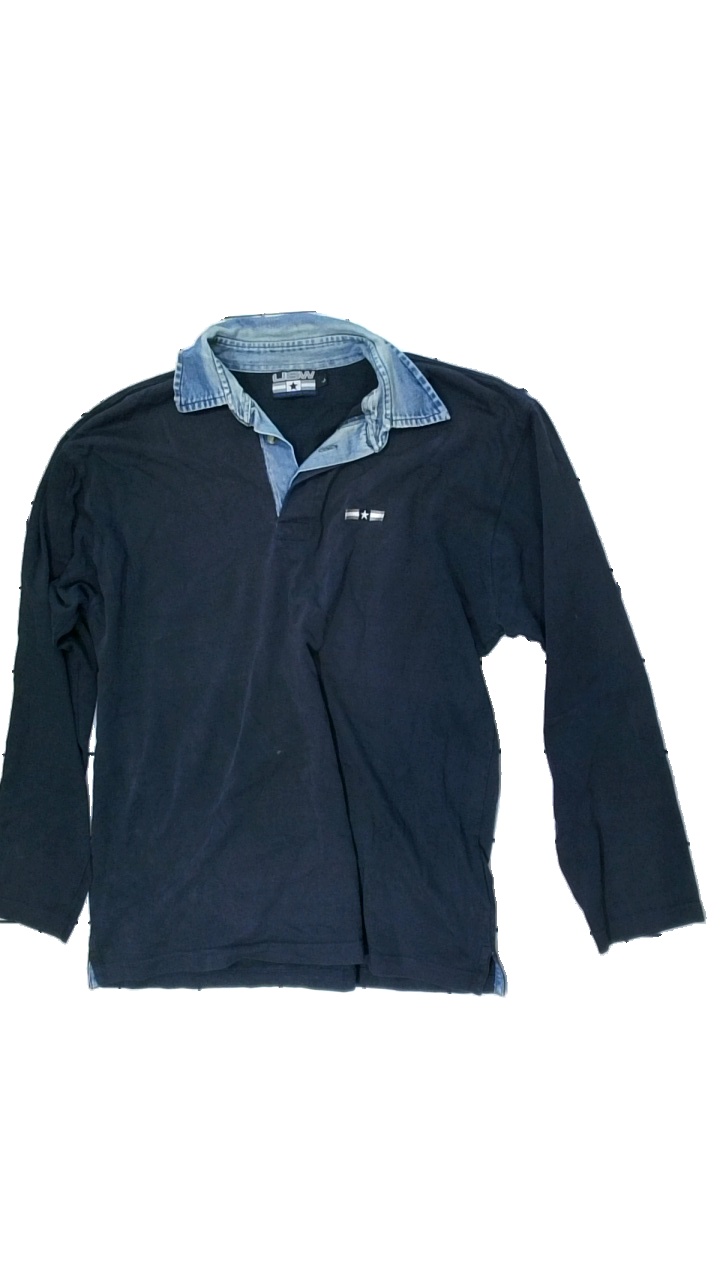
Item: Top (Men)
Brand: Usw
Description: blå tröja med jeans krage och broderad logga fram. några små fläckar/streck och lite urtvättad
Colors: Blue
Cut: Regular
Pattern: Logo print
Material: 100% cotton
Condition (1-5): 3
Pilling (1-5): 5
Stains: Minor
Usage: Reuse
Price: <50